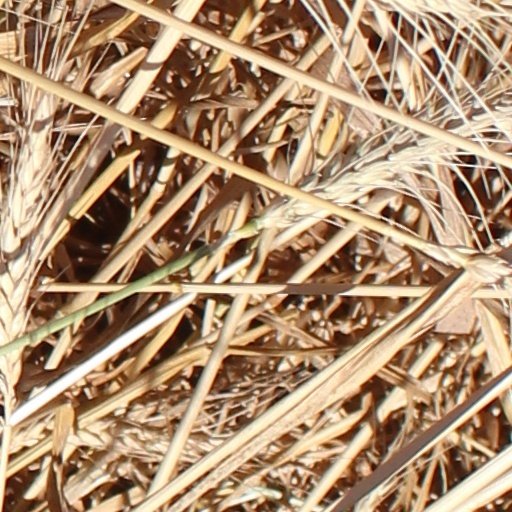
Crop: wheat